Damn It Ani Barach Kahi

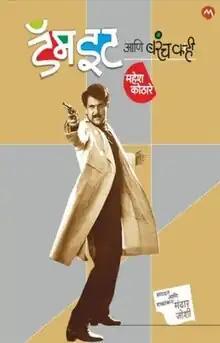
Book Cover

Damn It Ani Barach Kahi is a 2023 Indian autobiography book authored by Mahesh Kothare and published by Mehta Publishing House.